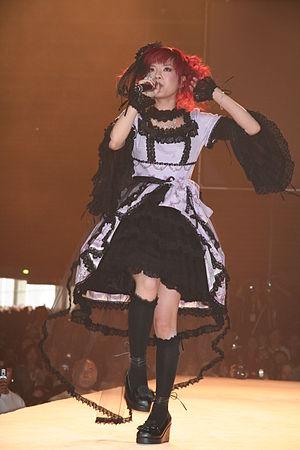
Nana Kitade en concert lors de la Japan Expo 2007 (Paris, France).